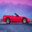
Label: automobile